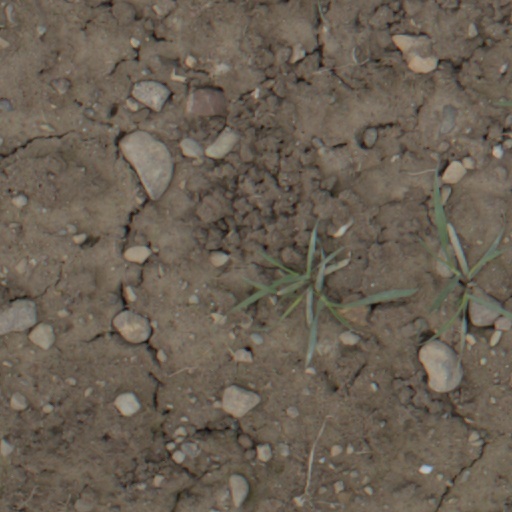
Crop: wheat